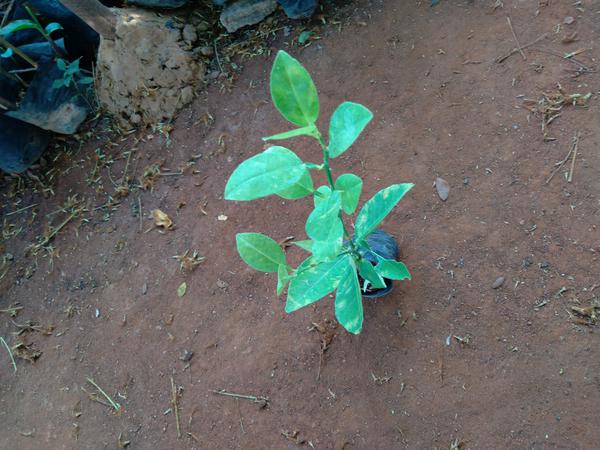
Plant: Lemon